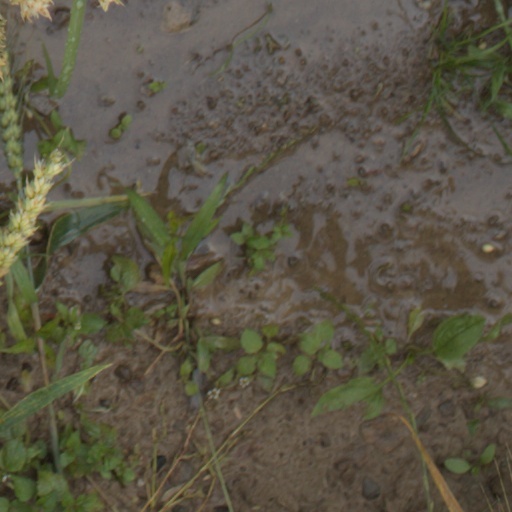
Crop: wheat